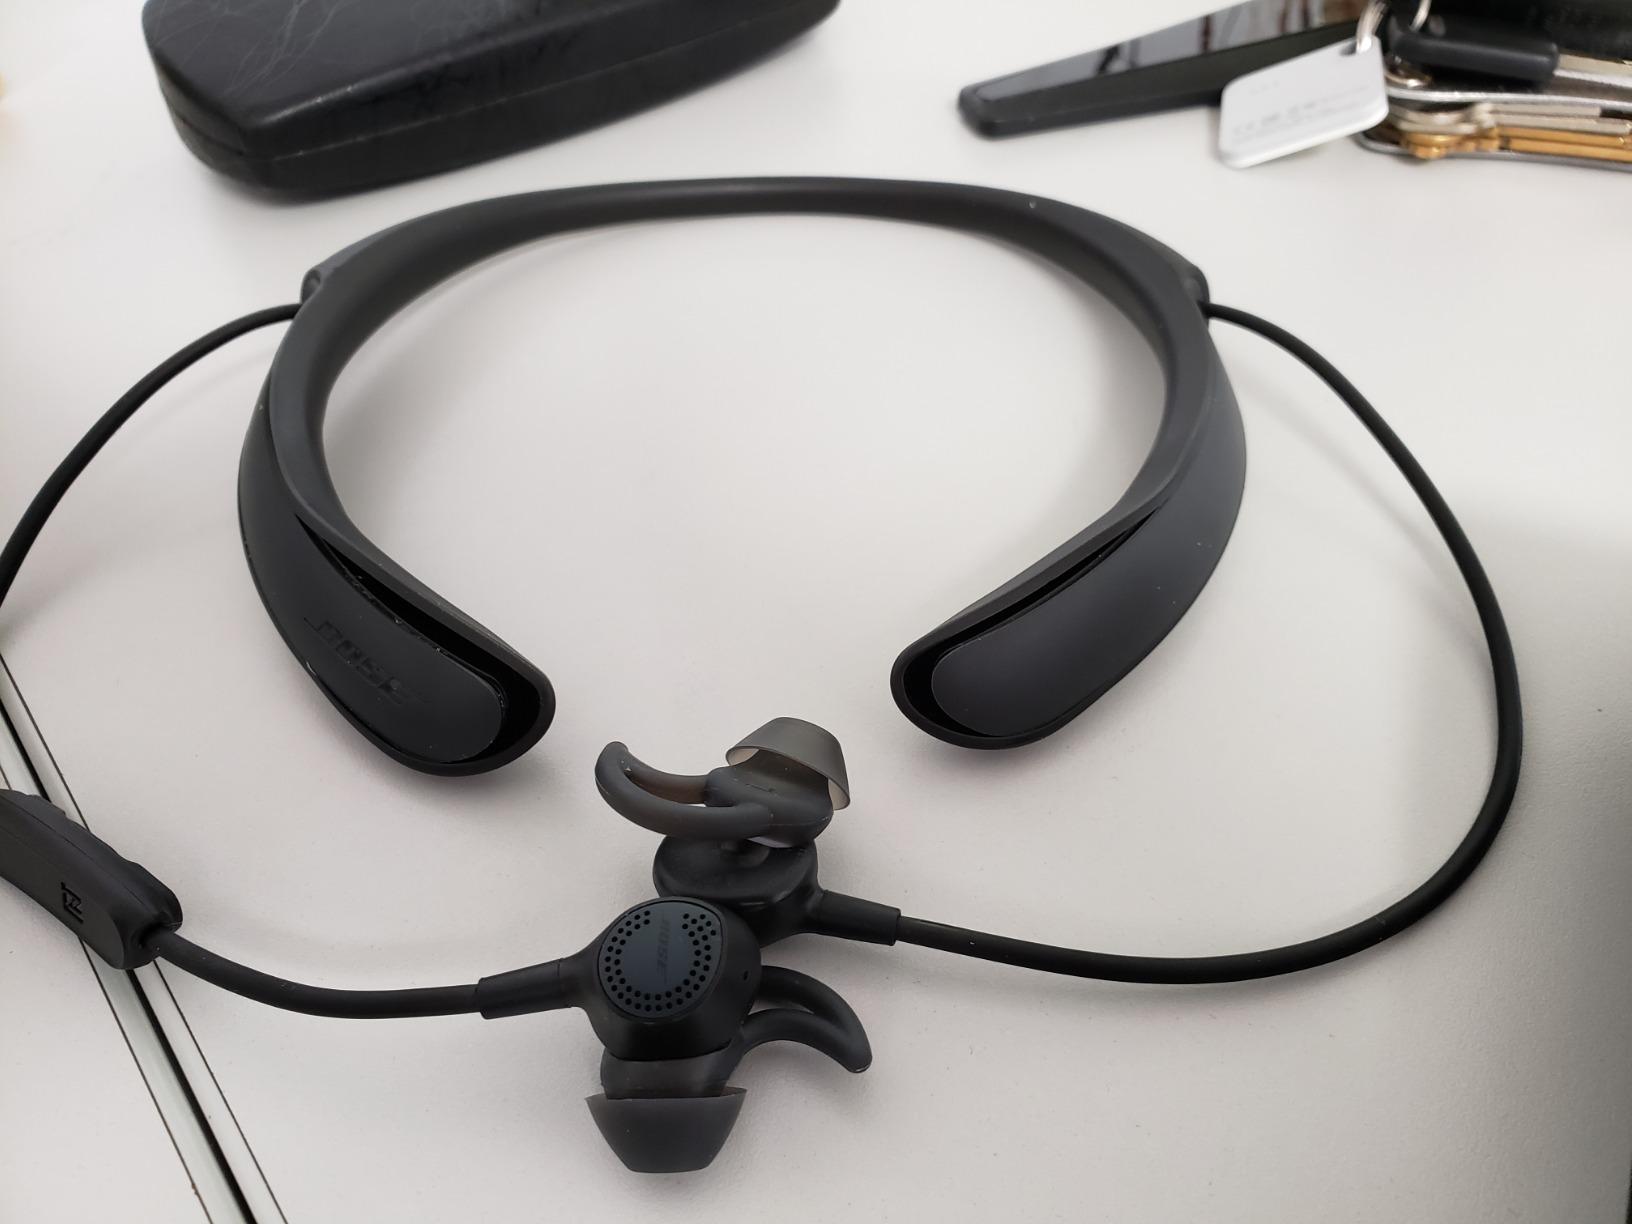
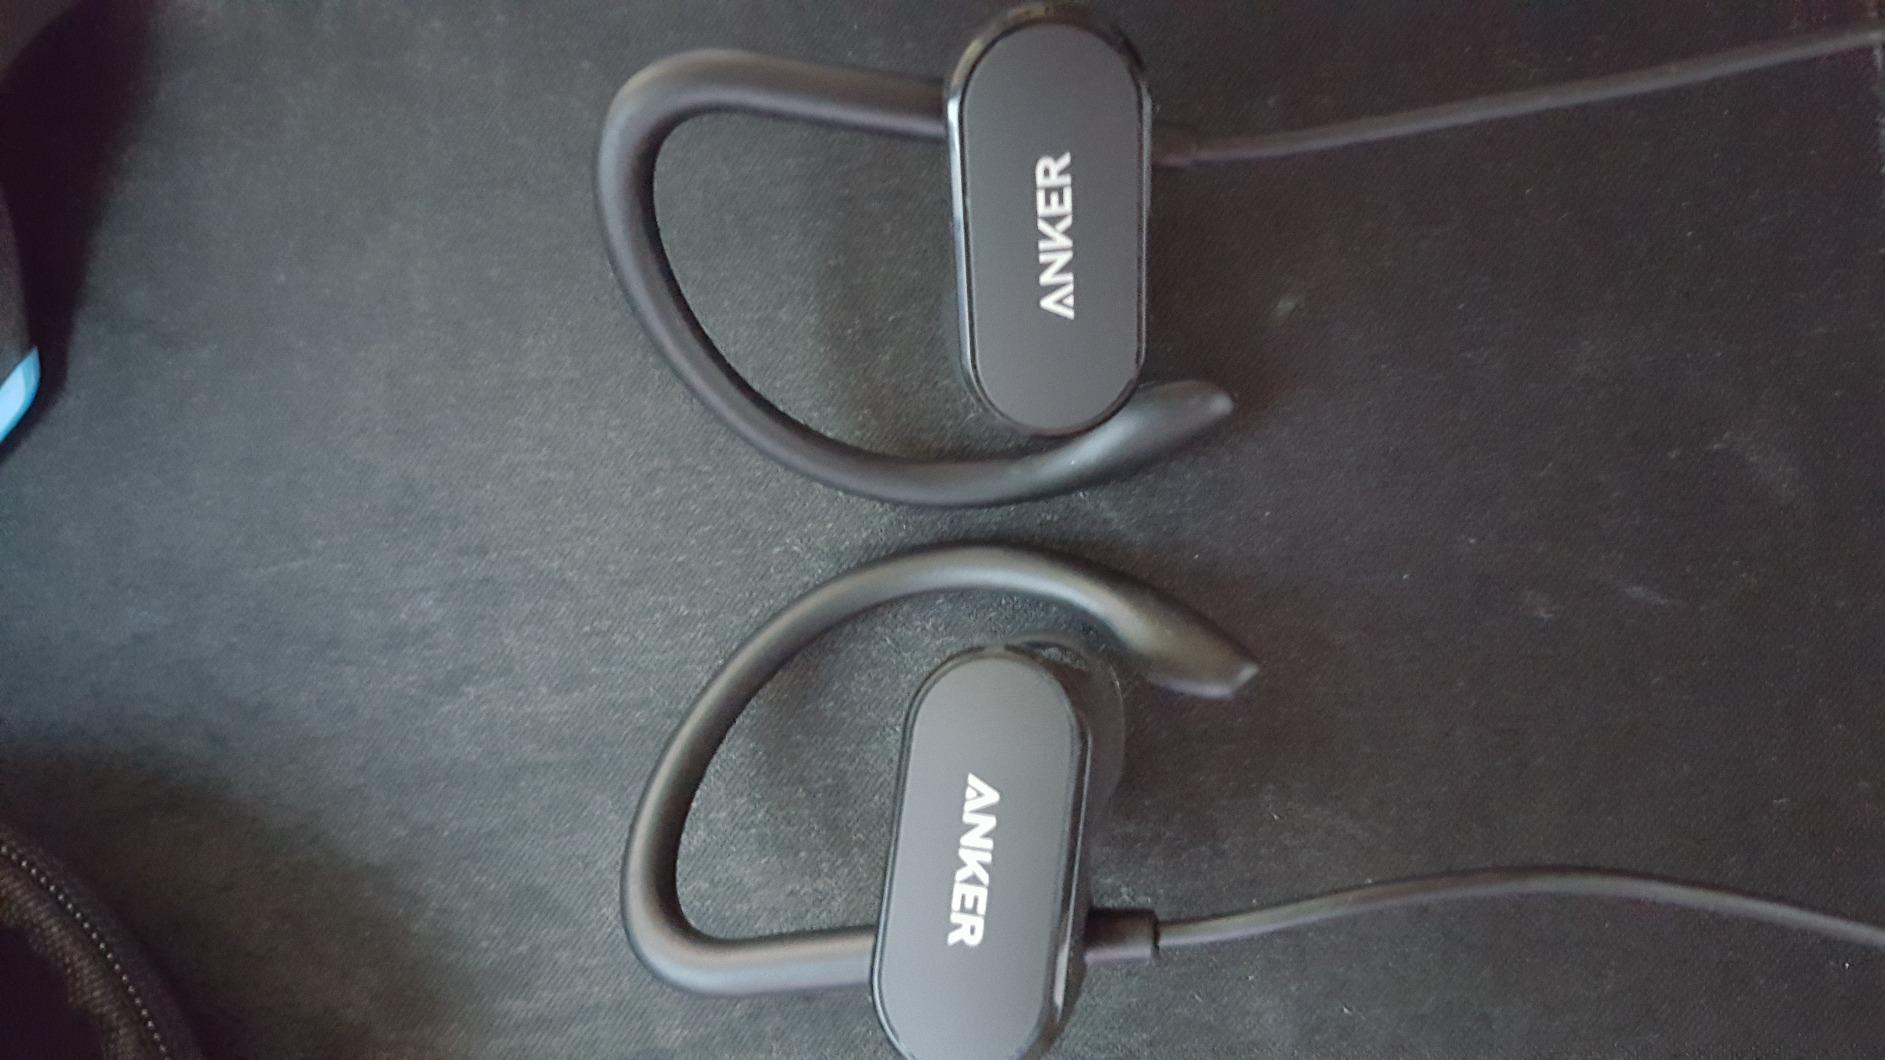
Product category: headphones
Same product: no